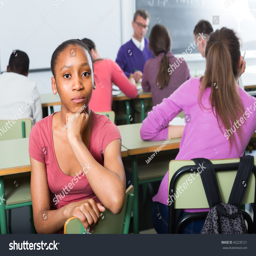
portrait of a sad student girl sitting lonely while others listening the class